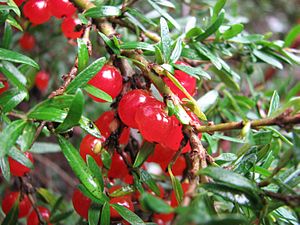
Coprosma nitida
Modne bær
Modne bær
Coprosma nitida er en busk, som kan blive op til 3 meter høj. Den stammer fra Australien og Tasmanien. De spiselige røde eller orange bær bliver 5 til 10 millimeter lange, der er delte meninger om bærenes smag. Frøene kan ristes og bruges som kaffeerstatning.